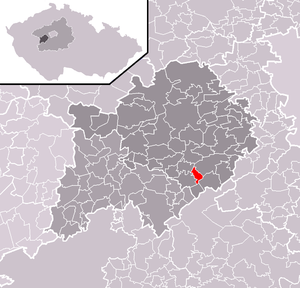
Nesvačily est une commune du district de Beroun, dans la région de Bohême-Centrale, en République tchèque. Sa population s'élevait à 169 habitants en 2020.